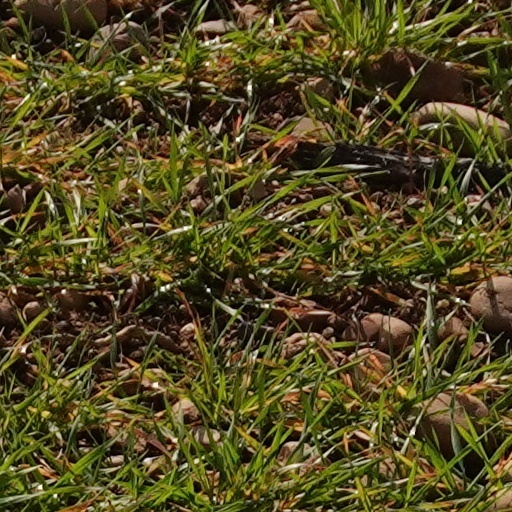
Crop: wheat